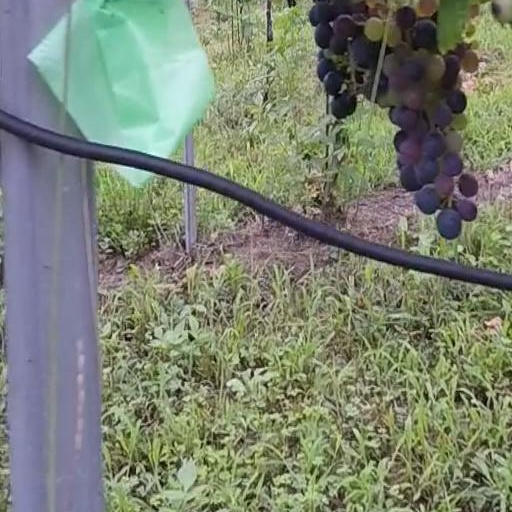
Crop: grape